Sha Ha

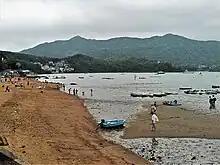
Sha Ha Beach.

Sha Ha is a village in Sai Kung District, Hong Kong.